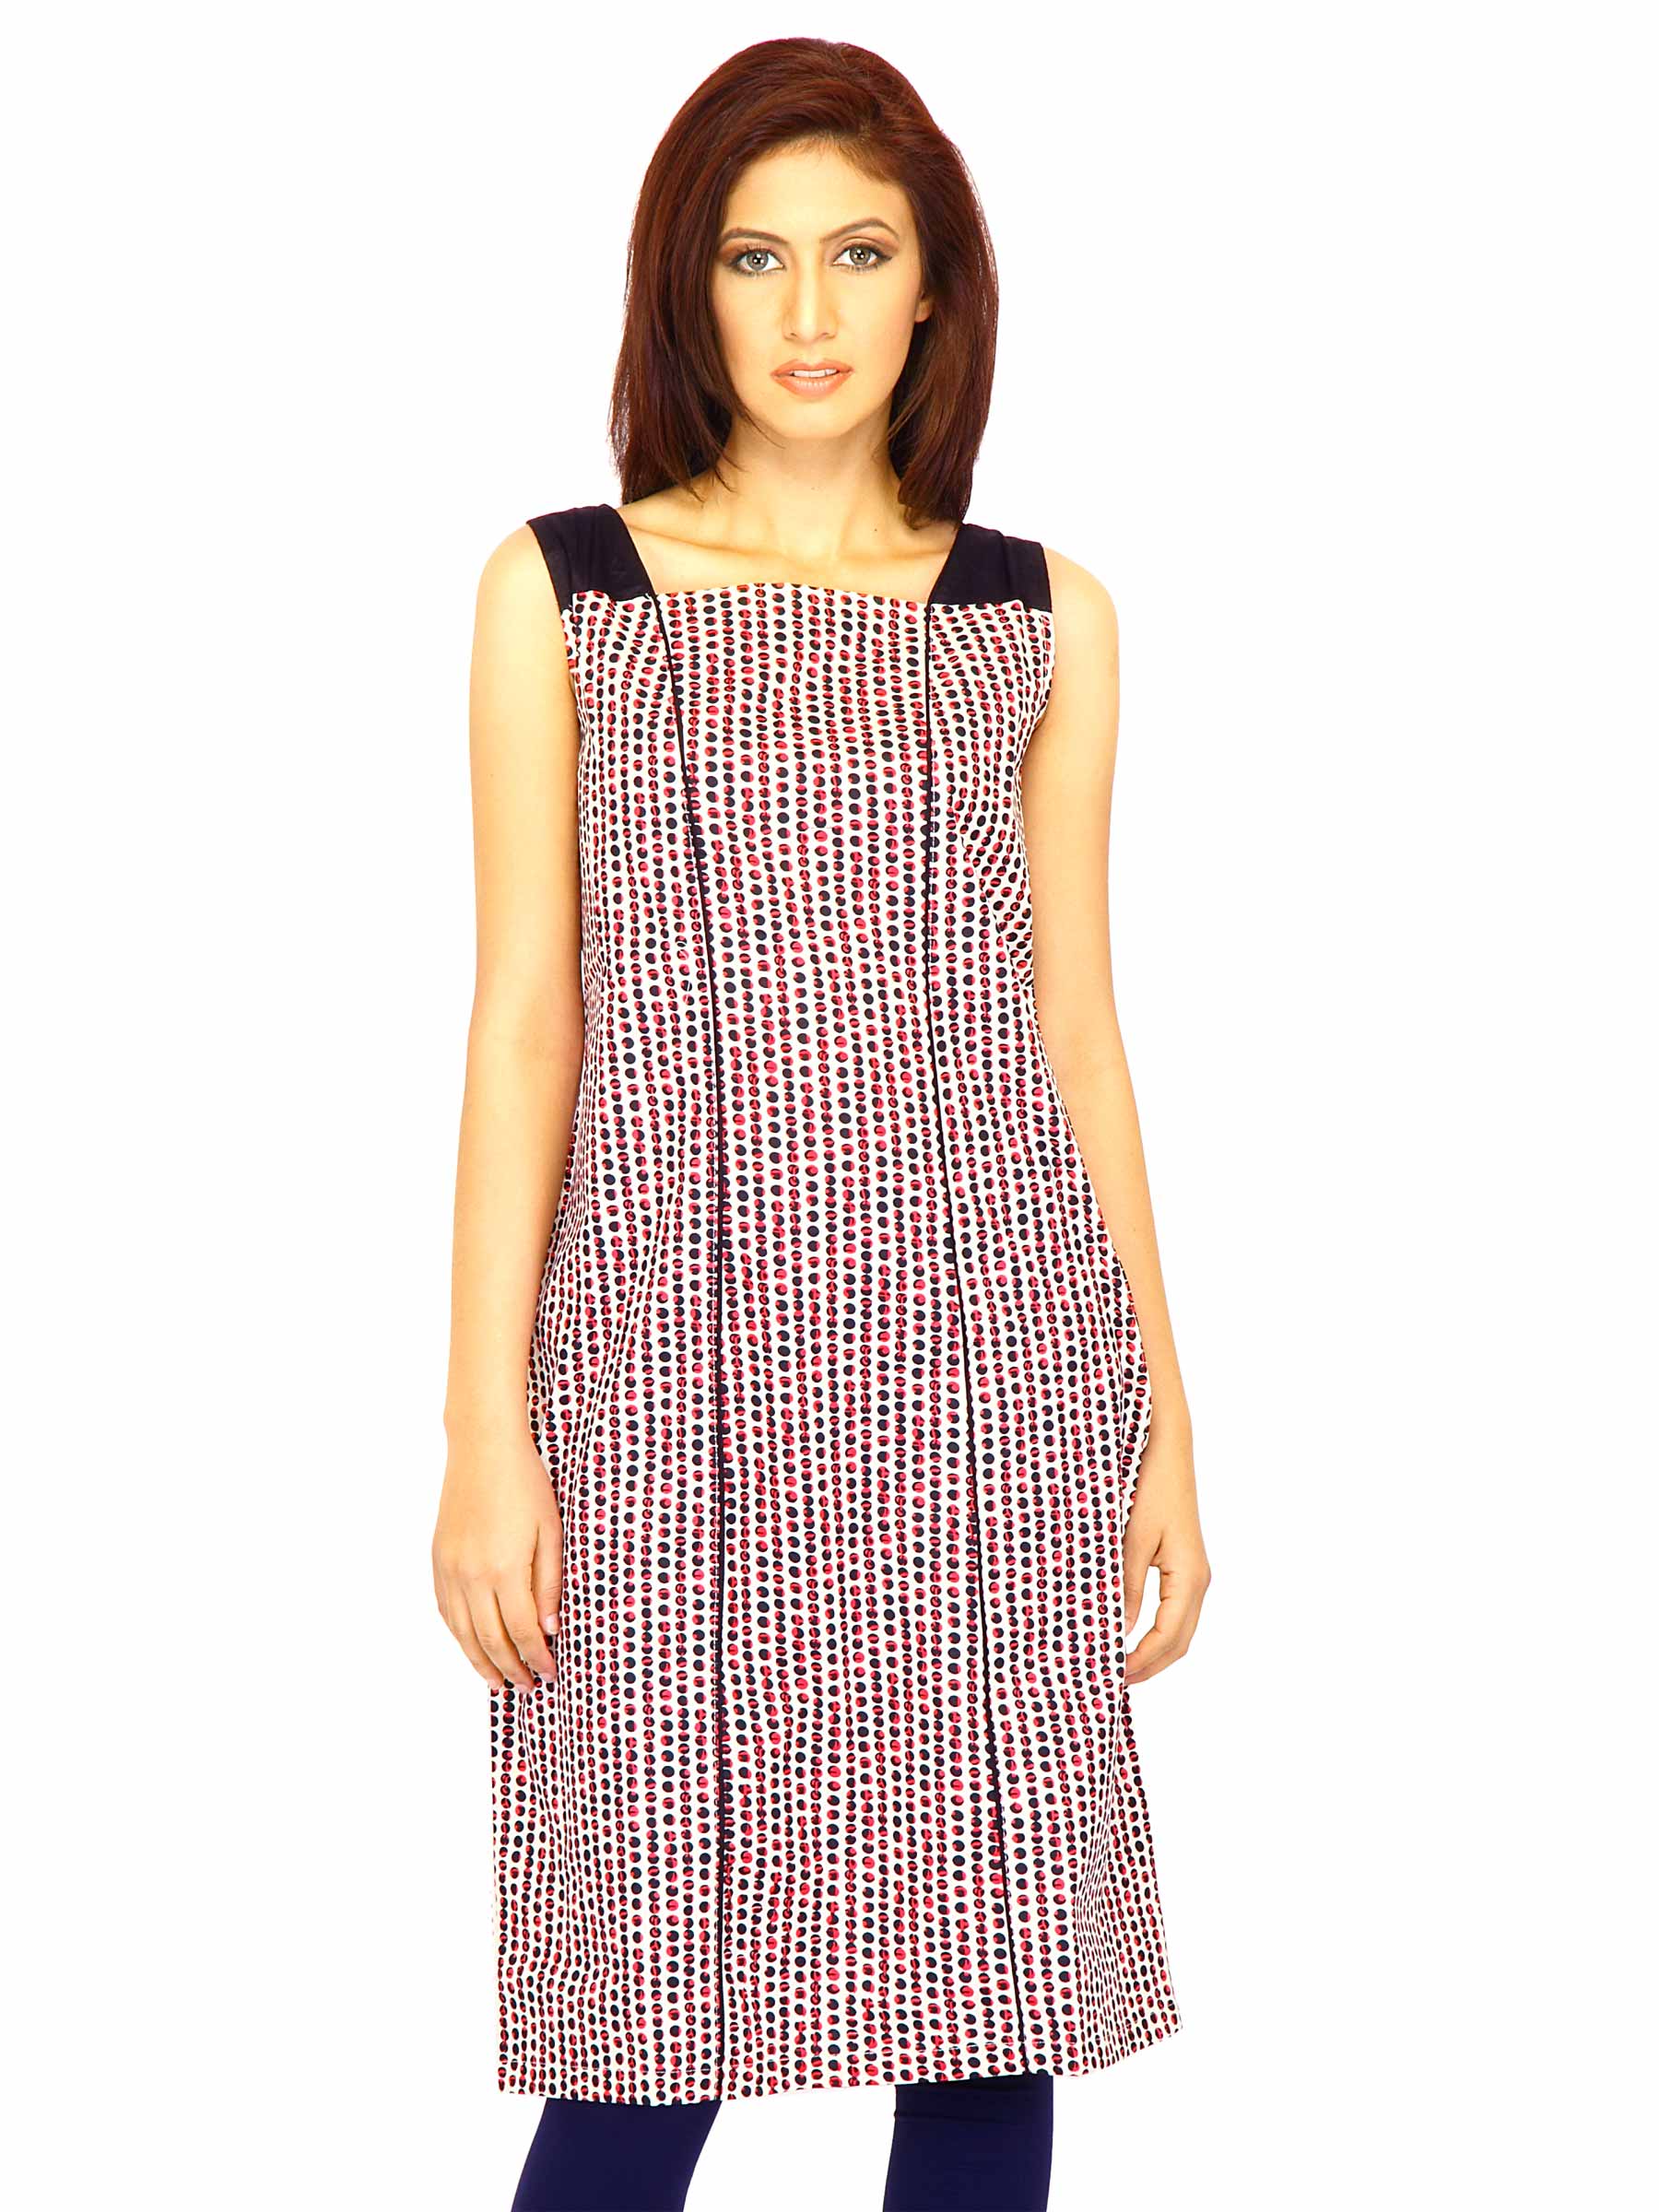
W Women Printed Cream Kurtas
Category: Apparel / Topwear / Kurtas
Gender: Women
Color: Cream
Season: Summer 2011
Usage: Ethnic